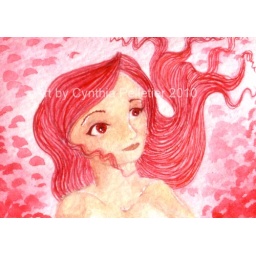
girl in pink